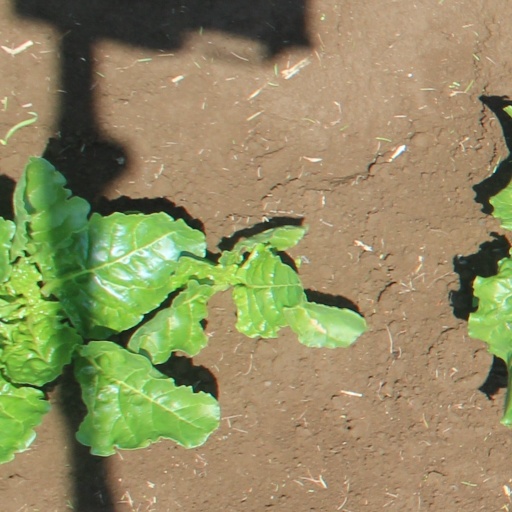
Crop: sugar beet